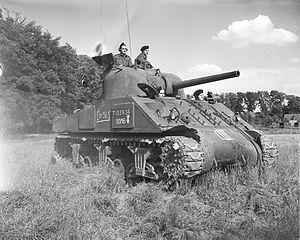
Bomb est un char M4 Sherman des Sherbrooke Hussars, un régiment de reconnaissance blindée de la Première réserve de l'Armée canadienne des Forces armées canadiennes.